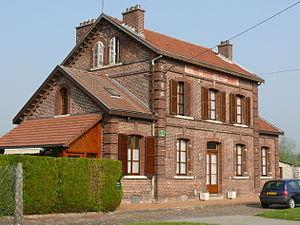
La ligne de Saint-Omer-en-Chaussée à Vers est une ligne de chemin de fer, à écartement normal et à voie unique, entièrement située dans la région Hauts-de-France ; elle permettait d'assurer des relations entre Beauvais, préfecture de l'Oise, et Amiens, préfecture de la Somme. Ligne secondaire, exploitée initialement par la Compagnie des chemins de fer du Nord à partir de 1876, puis par la Société nationale des chemins de fer français, elle ferme progressivement de 1939, pour le trafic voyageur, à 1979, pour le dernier tronçon exploité pour le fret.
La gare de Croissy-sur-Celle est une ancienne gare ferroviaire française de la ligne de Saint-Omer-en-Chaussée à Vers, située sur le territoire de la commune de Croissy-sur-Celle, dans le département de l'Oise, en région Hauts-de-France.
Croissy-sur-Celle est une commune française située dans le département de l'Oise, en région Hauts-de-France. Au début du XIXᵉ siècle, la commune portait le nom de Croissy.